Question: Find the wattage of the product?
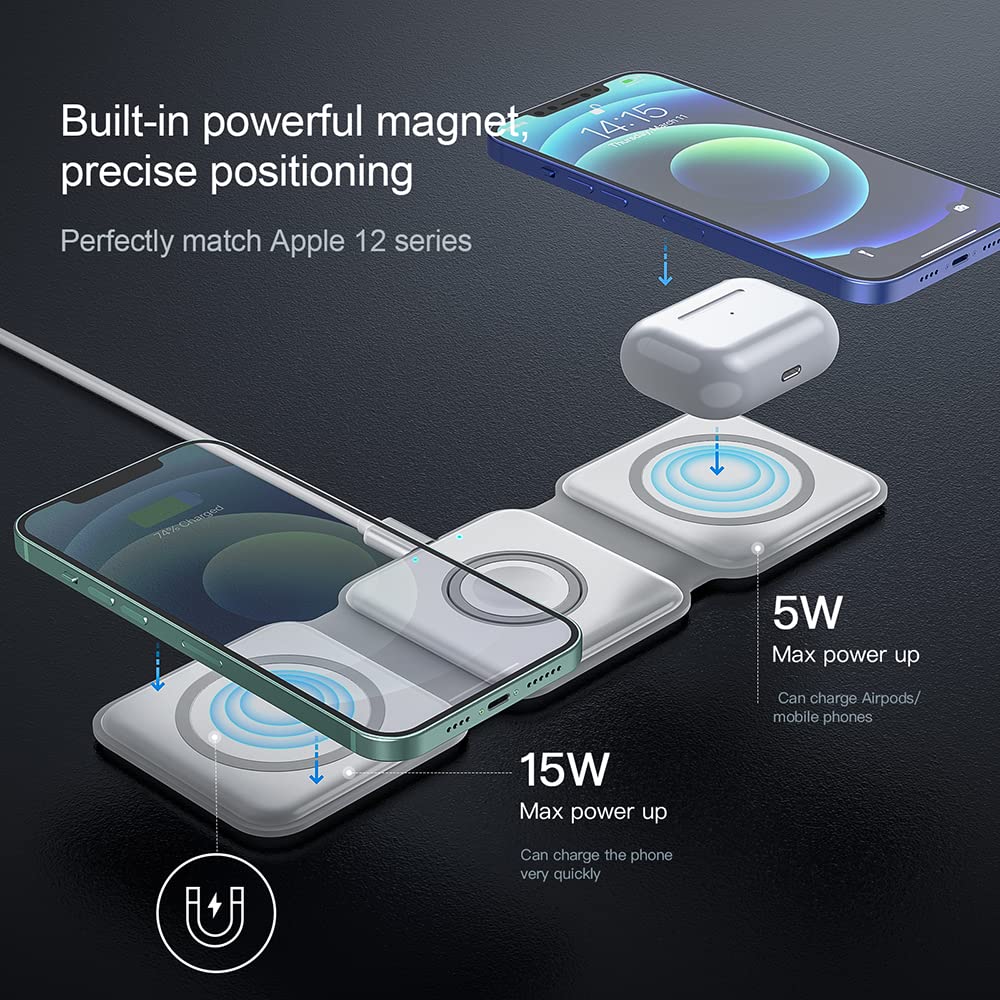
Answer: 5.0 watt